Elin Rodum Agdestein

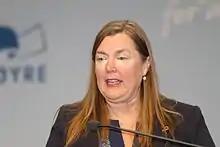

Elin Rodum Agdestein (born 10 August 1957) is a Norwegian politician for the Conservative Party. She was elected to the Parliament of Norway from Nord-Trøndelag in 2013 where she is member of the Standing Committee on Foreign Affairs and Defence.